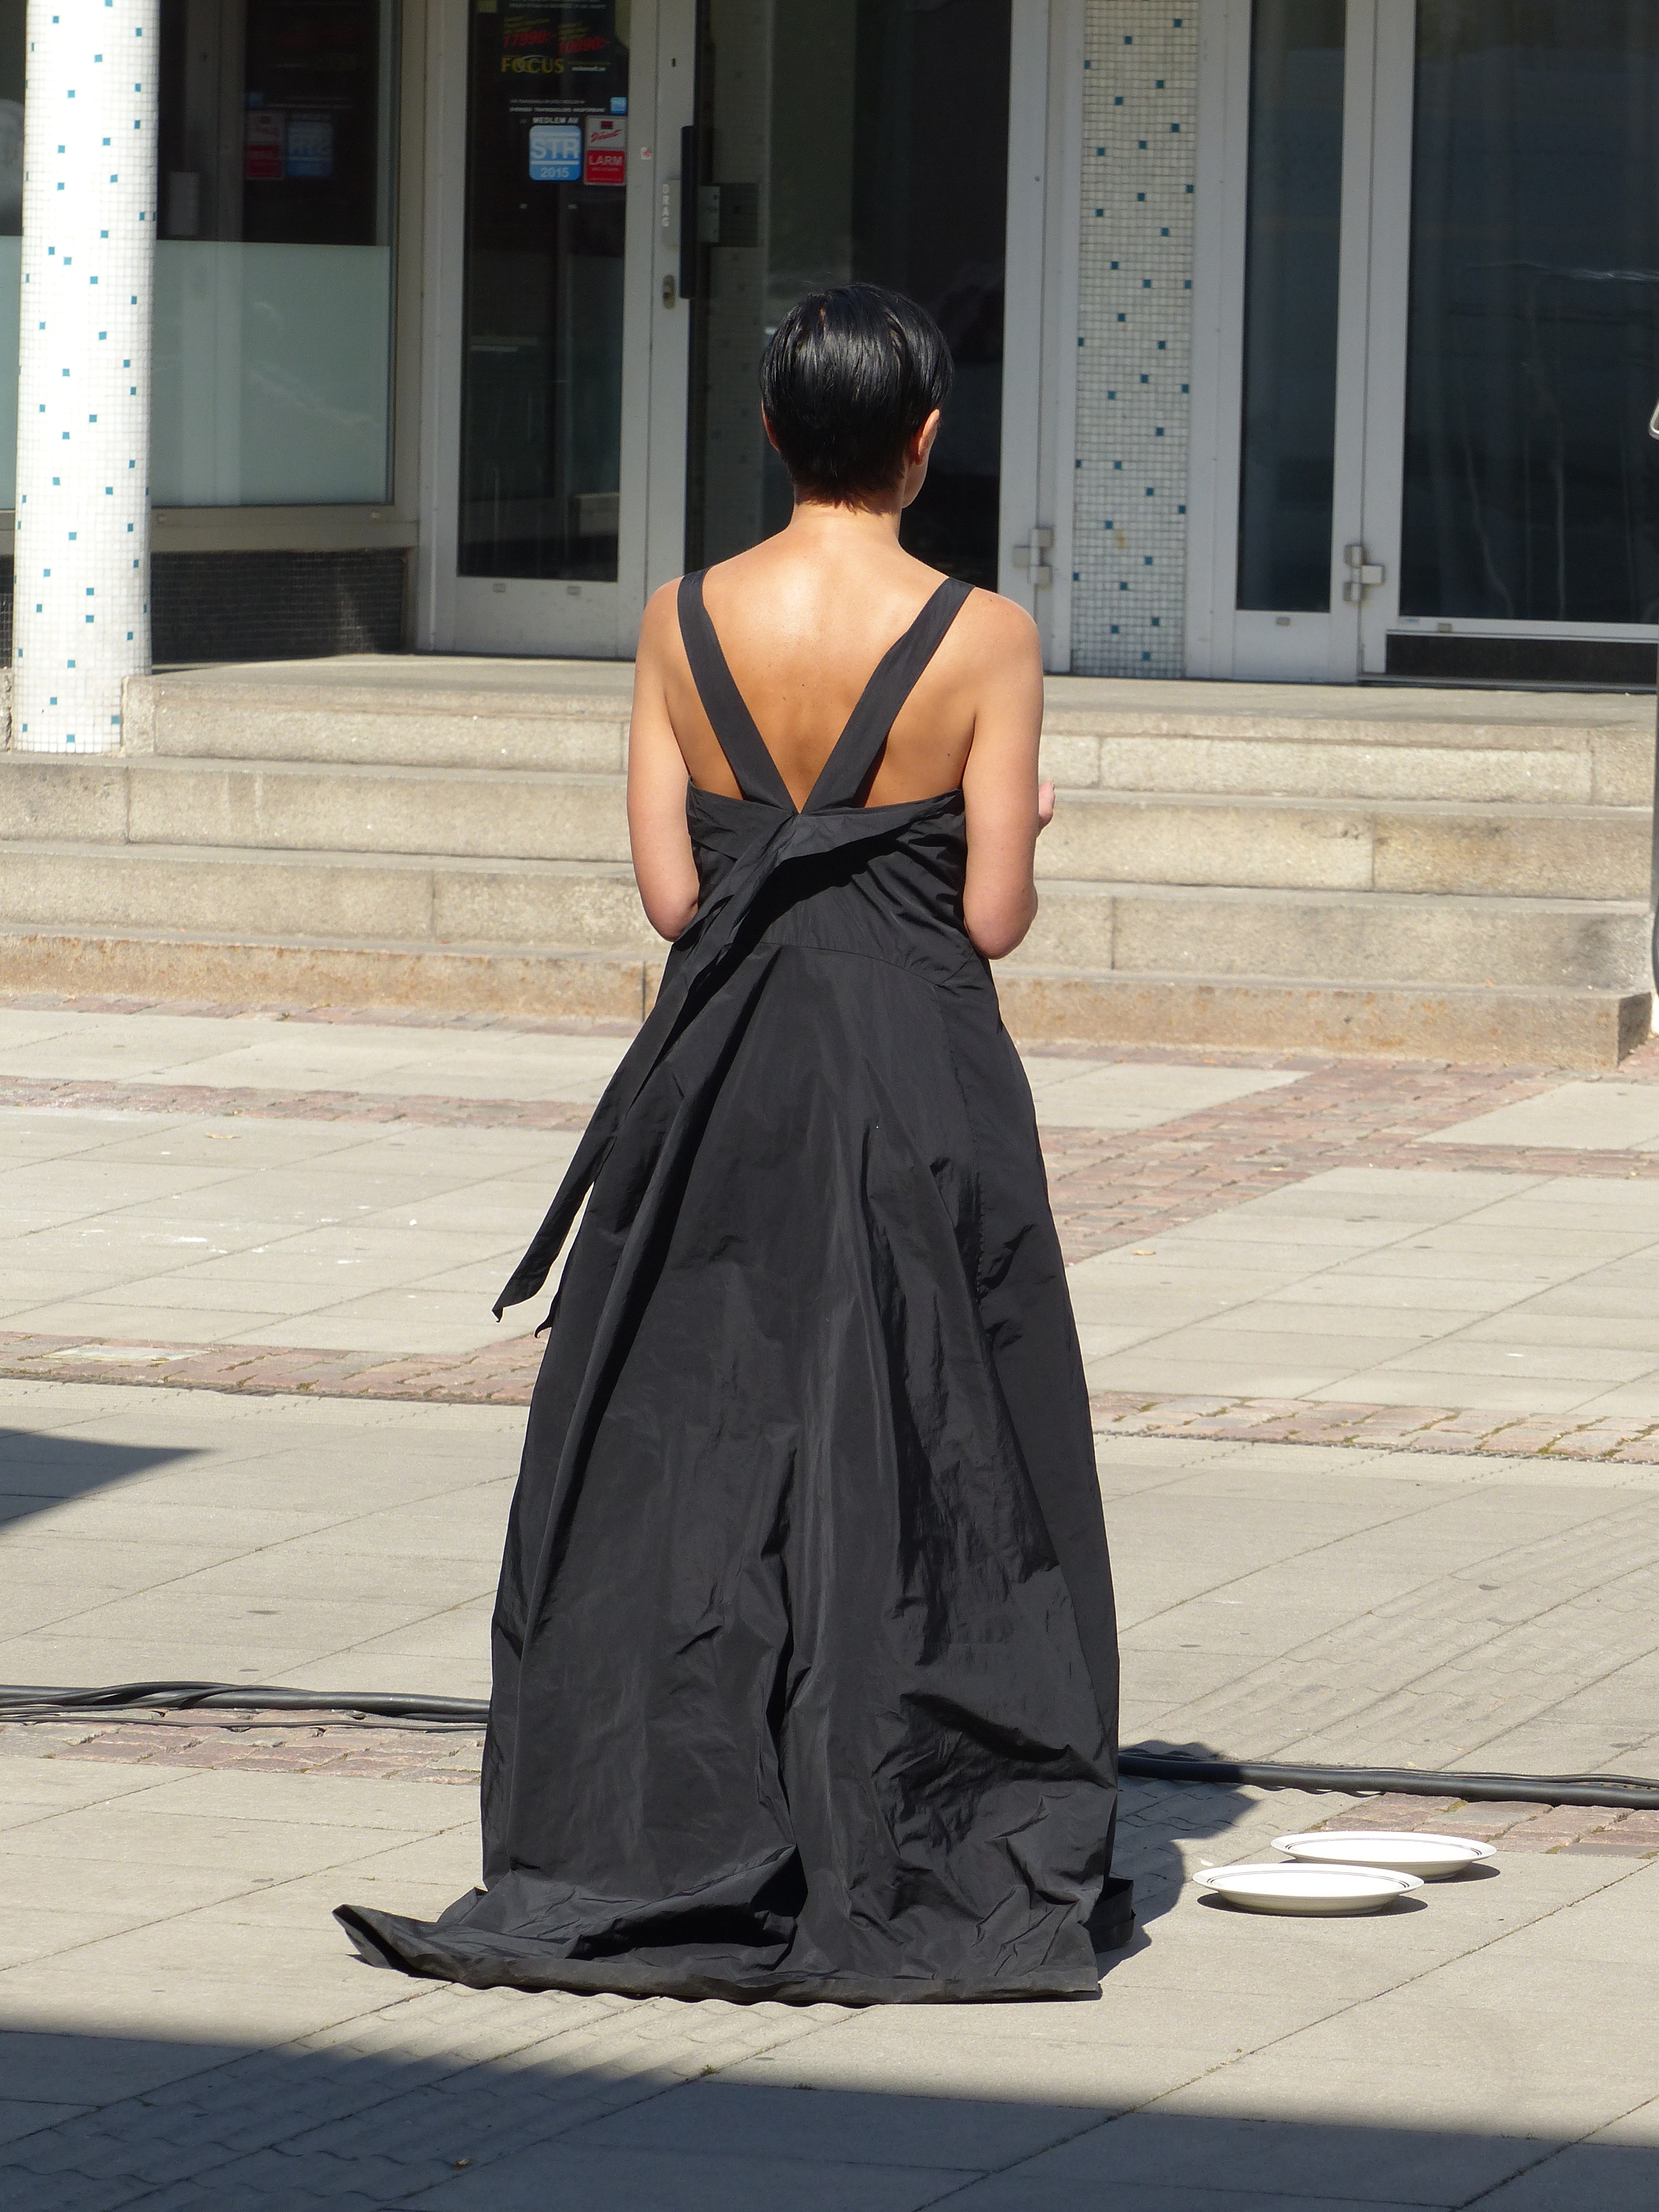
woman, street, building, model, spring, fashion, clothing, black, lady, dress, costume, gown, haute couture, formal wear